Plaid Cymru

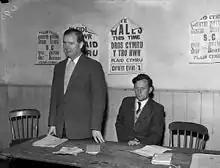
1959 election in Merioneth. Gwynfor Evans, standing, is talking at Bryncrug

Penyberth, and Plaid Cymru's neutral stance during the Second World War, prompted concerns within the UK Government that it might be used by Germany to insert spies or carry out other covert operations. In fact, the party adopted a neutral standpoint and urged (with only limited success) conscientious objection to war service.